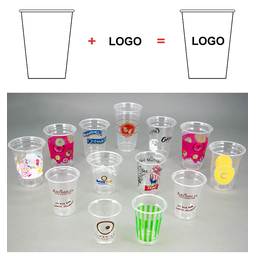
Label: plastic